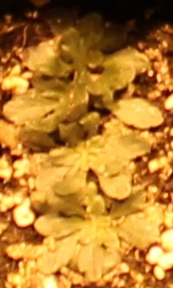
Label: Horseweed